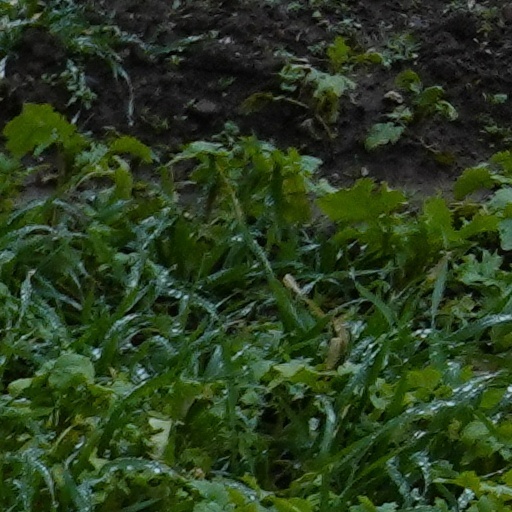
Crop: wheat